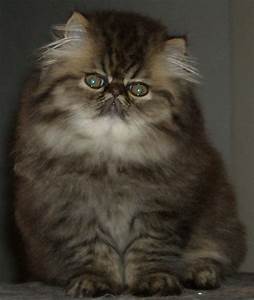
Label: cat